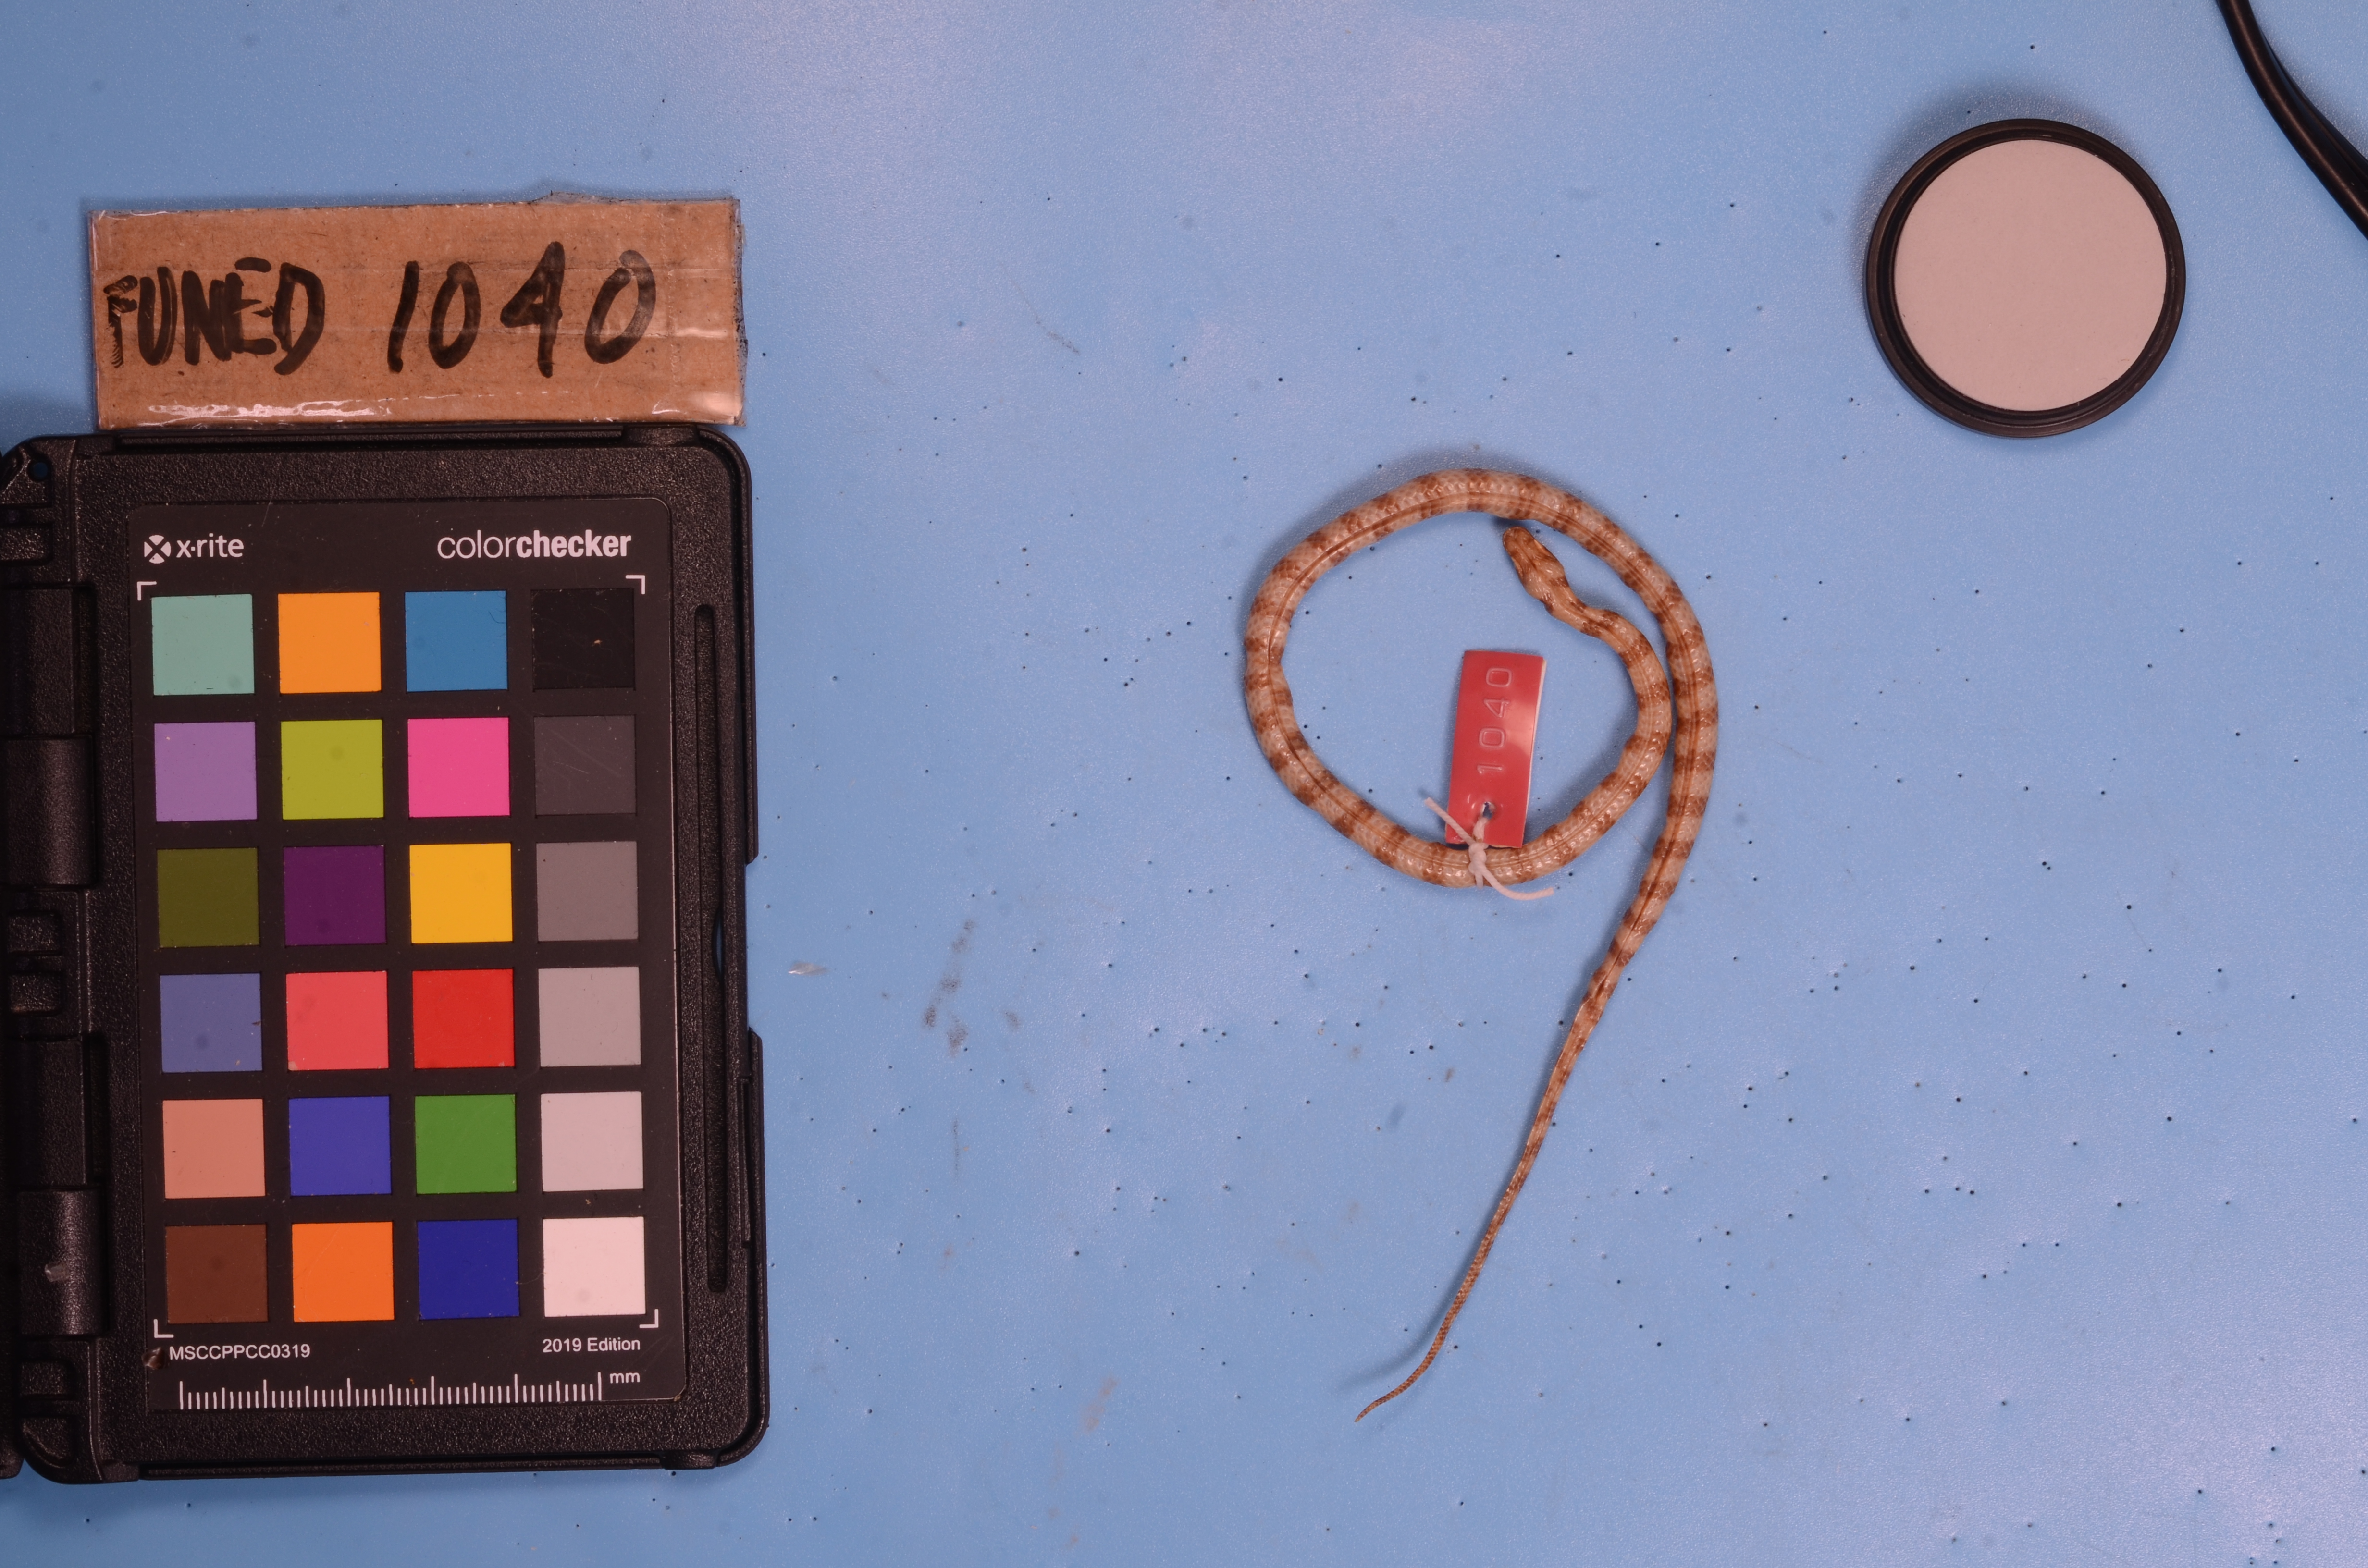
Species: Hydrops martii
View: ventral
Mimicry status: mimic